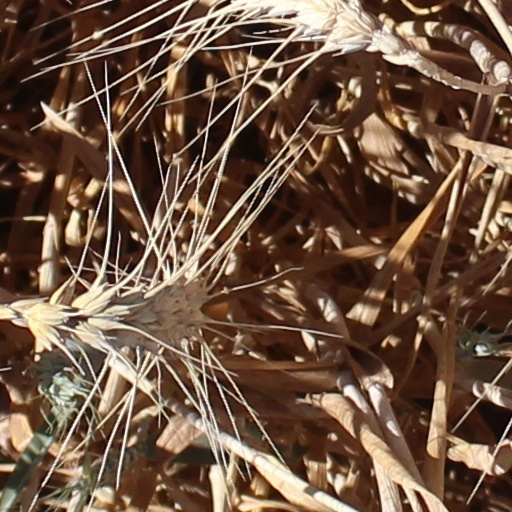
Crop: wheat